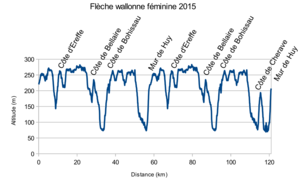
La 18ᵉ édition de la Flèche wallonne féminine a eu lieu le 22 avril 2015. Elle fait partie du calendrier de la Coupe du monde de cyclisme sur route féminine 2015. La course est remportée par la Néerlandaise Anna van der Breggen.